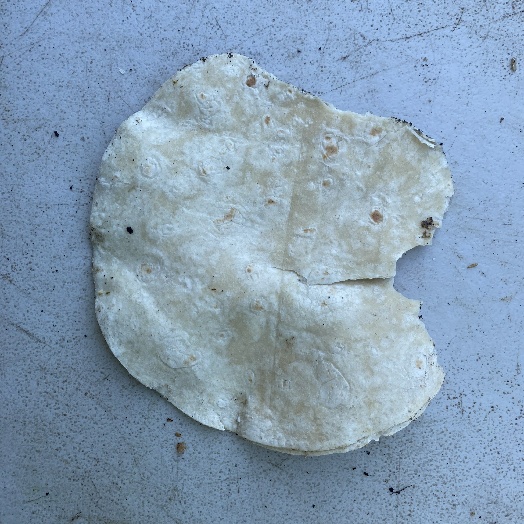
Label: Food Organics